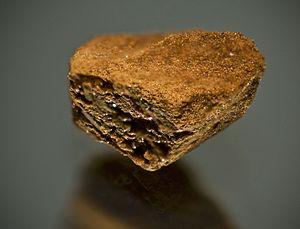
Le café instantané, aussi appelé café soluble ou café en poudre, est une boisson dérivée des grains de café broyés. Le café instantané est préparé par lyophilisation ou atomisation, et doit être réhydraté pour être consommé.